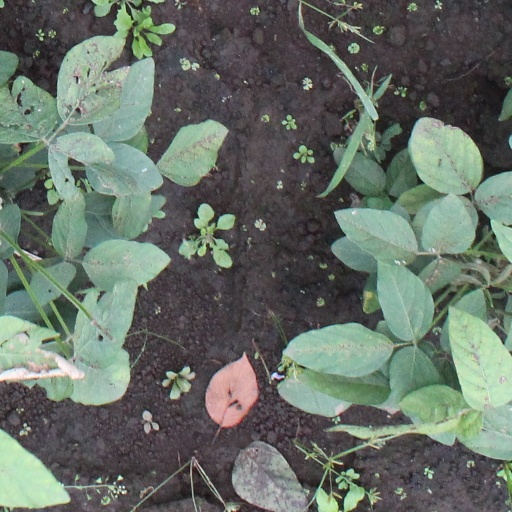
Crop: soybean